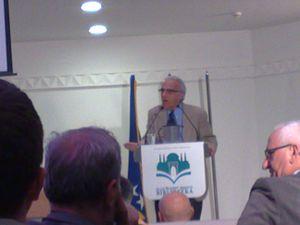
John Louis Esposito né le 19 mai 1940 est un professeur américain d'affaires internationales et d'études islamiques à l'université de Georgetown, dans Washington, D.C. Il est aussi le directeur du Prince Alwaleed Center for Muslim–Christian Understanding à Georgetown.